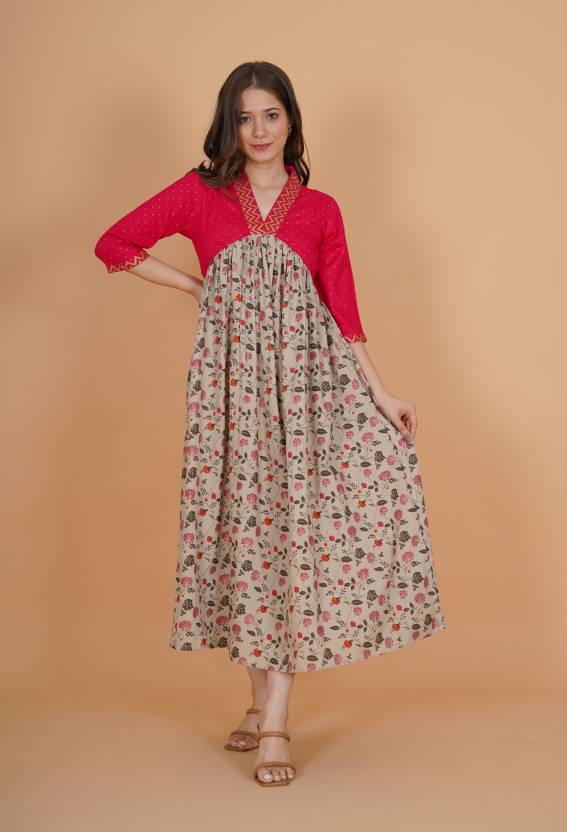
Product: Women Maxi Grey Dress
Price: ₹424
Colors: Grey
Pattern: Floral Print
Description: An amazing range of Women Dress in soft and solid colors that looks perfect for regular wear. With beautiful designs and patterns, these apparels are very stylish and comfortable too. Get rid of the 'regular' look this season wearing this Western Wear Dress by INDIANIC With a perfect blend of comfort and traditional style, This Floral Print Fit & Flared Western Wear Dress from INDIANIC exhibits 3/4th Sleeves With V-Neck. Tailored from Dress - Rayon Dress will keep you at ease all day long.
Other details: MATERIAL : Rayon ; PRODUCT LENGTH : Calf Length (48 Inches) Dress ; Package Contents : 1 Dress.
 STYLE & PATTERN : Floral Print & Flared Dress ; NECK STYLE : V-Neck ; SLEEVE TYPE : 3/4th Sleeves.
 western wear dress, dress for women latest design, womens dress, party wear dress, trending dress
 ASSURANCE & AUTHENTICITY: Quality satisfaction and timely delivery are assured. To be sure of authenticity, we recommend you to buy this product from INDIANIC brand only.
 Colour Declaration : There might be slight variation in the actual color of the product due to different screen resolutions.